The Boy's King Arthur

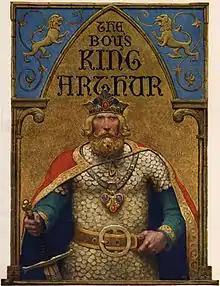
N. C. Wyeth's stern-looking and bearded King Arthur from the cover of the 1917 edition

The Boy's King Arthur was an abridged version of Sir Thomas Malory's "Le Morte d'Arthur" edited by Sidney Lanier and published in 1880.